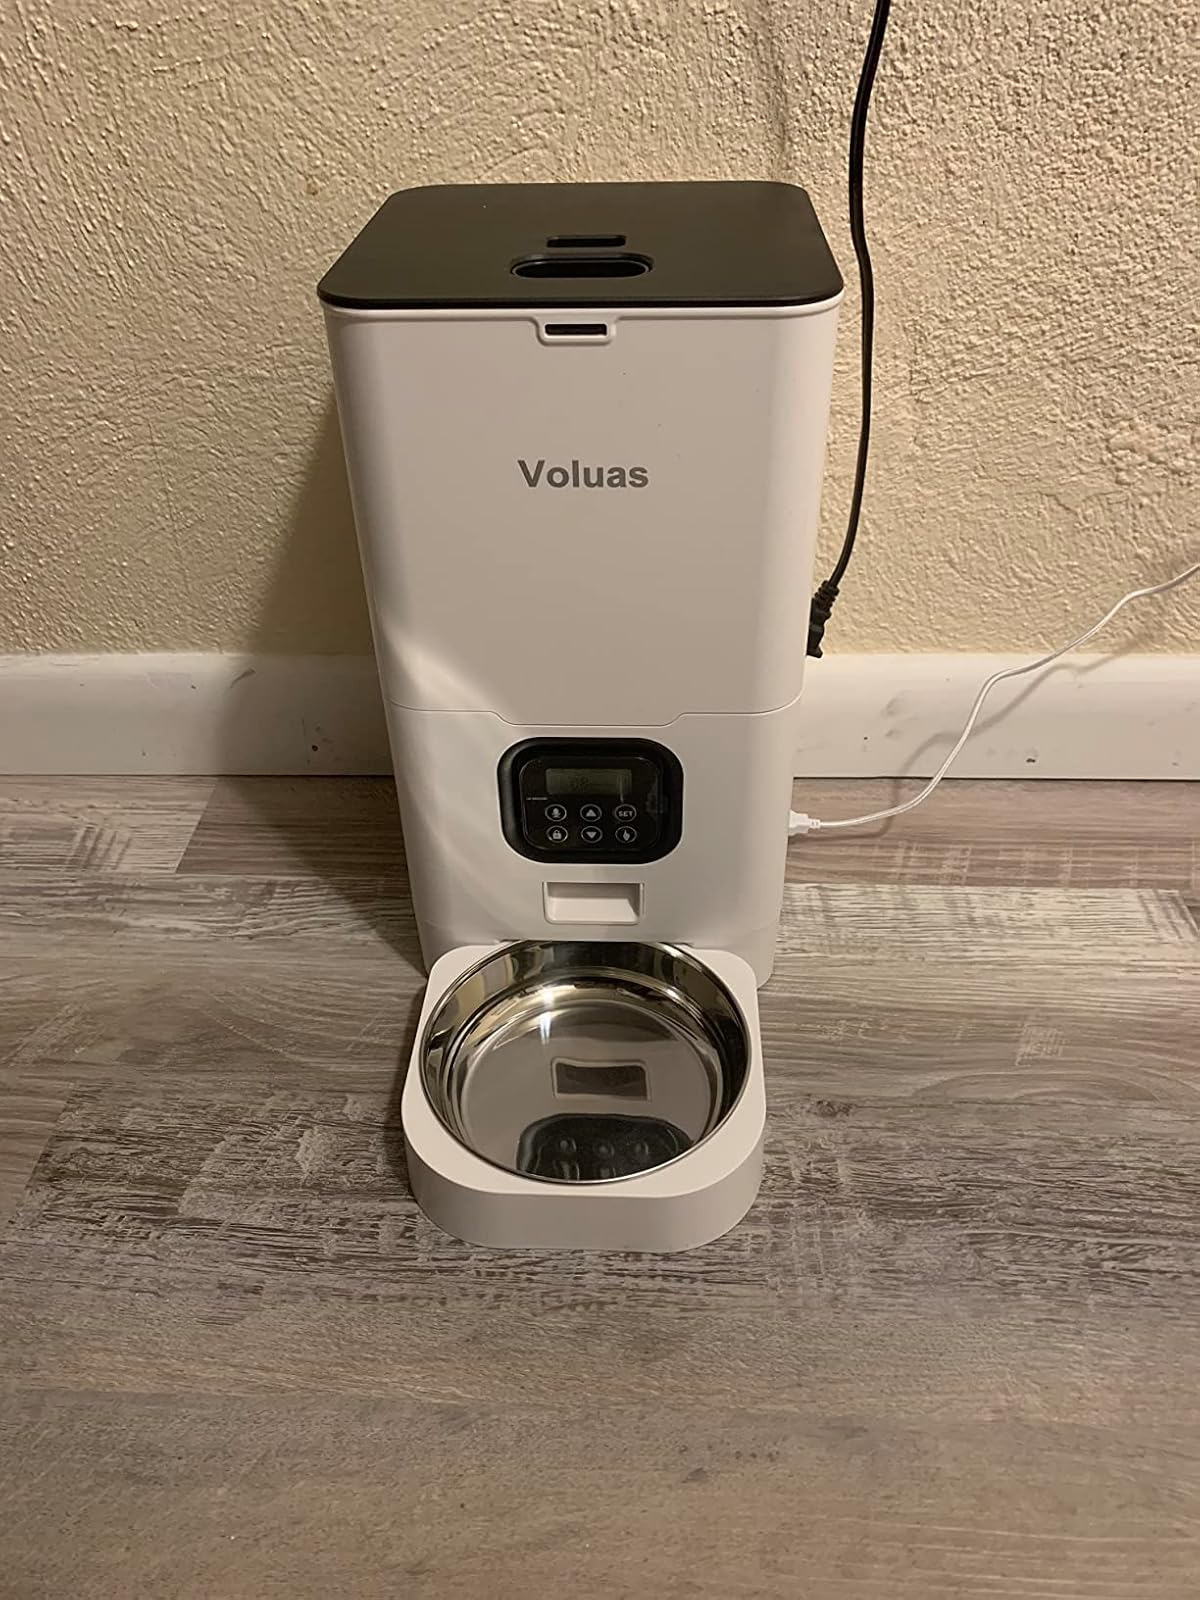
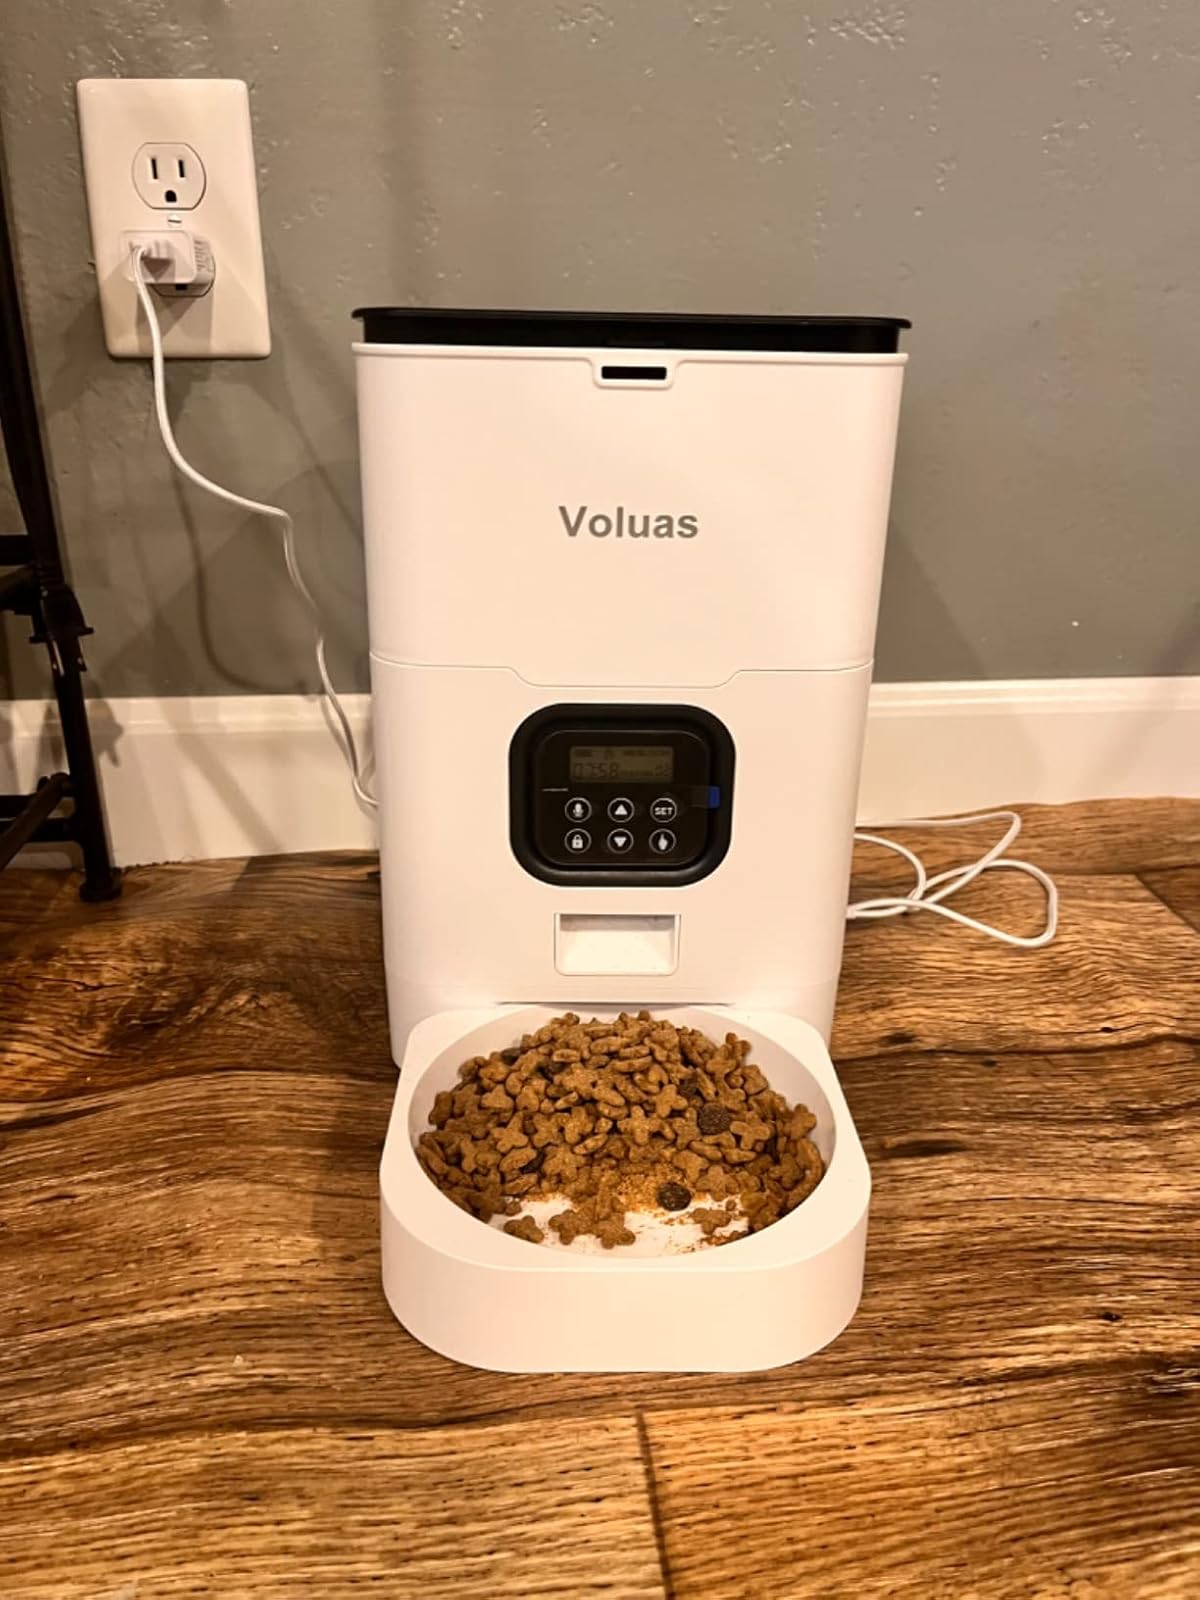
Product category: items_feeder
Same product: yes